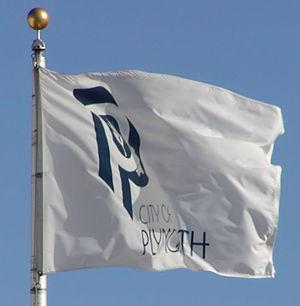
Plymouth est une ville américaine du comté de Hennepin dans le Minnesota dont la population était de 68 978 habitants en 2005, ce qui en fait la septième ville de l'État par le nombre d'habitants.